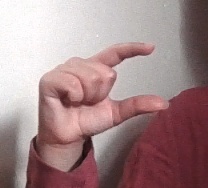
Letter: dal